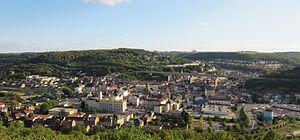
Hayange est une commune française située dans le département de la Moselle et le pays thionvillois. Située en Lorraine, elle fait partie depuis le 1ᵉʳ janvier 2016, de la région administrative Grand Est.